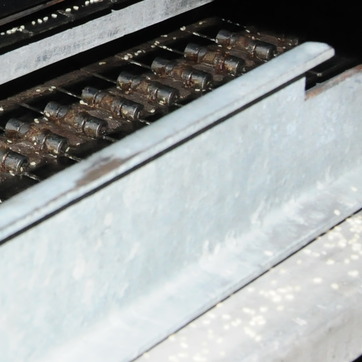
Material: metal